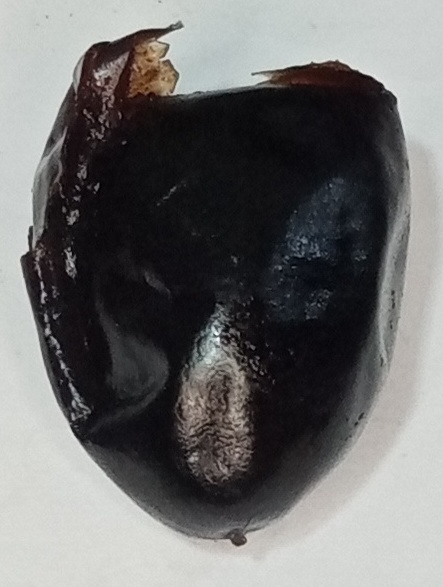
Variety: kupro
Size: large
Grade: grade-1